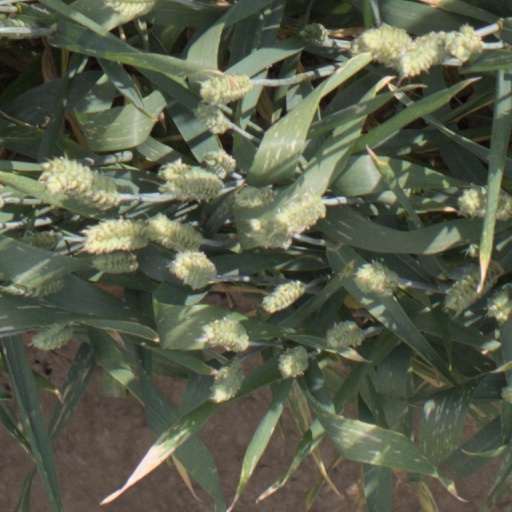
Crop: wheat